Günther Witschurke

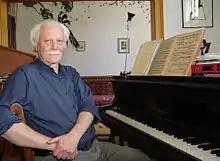

Günther Witschurke (19 July 1937 − 4 July 2017 was a German composer and music educator.